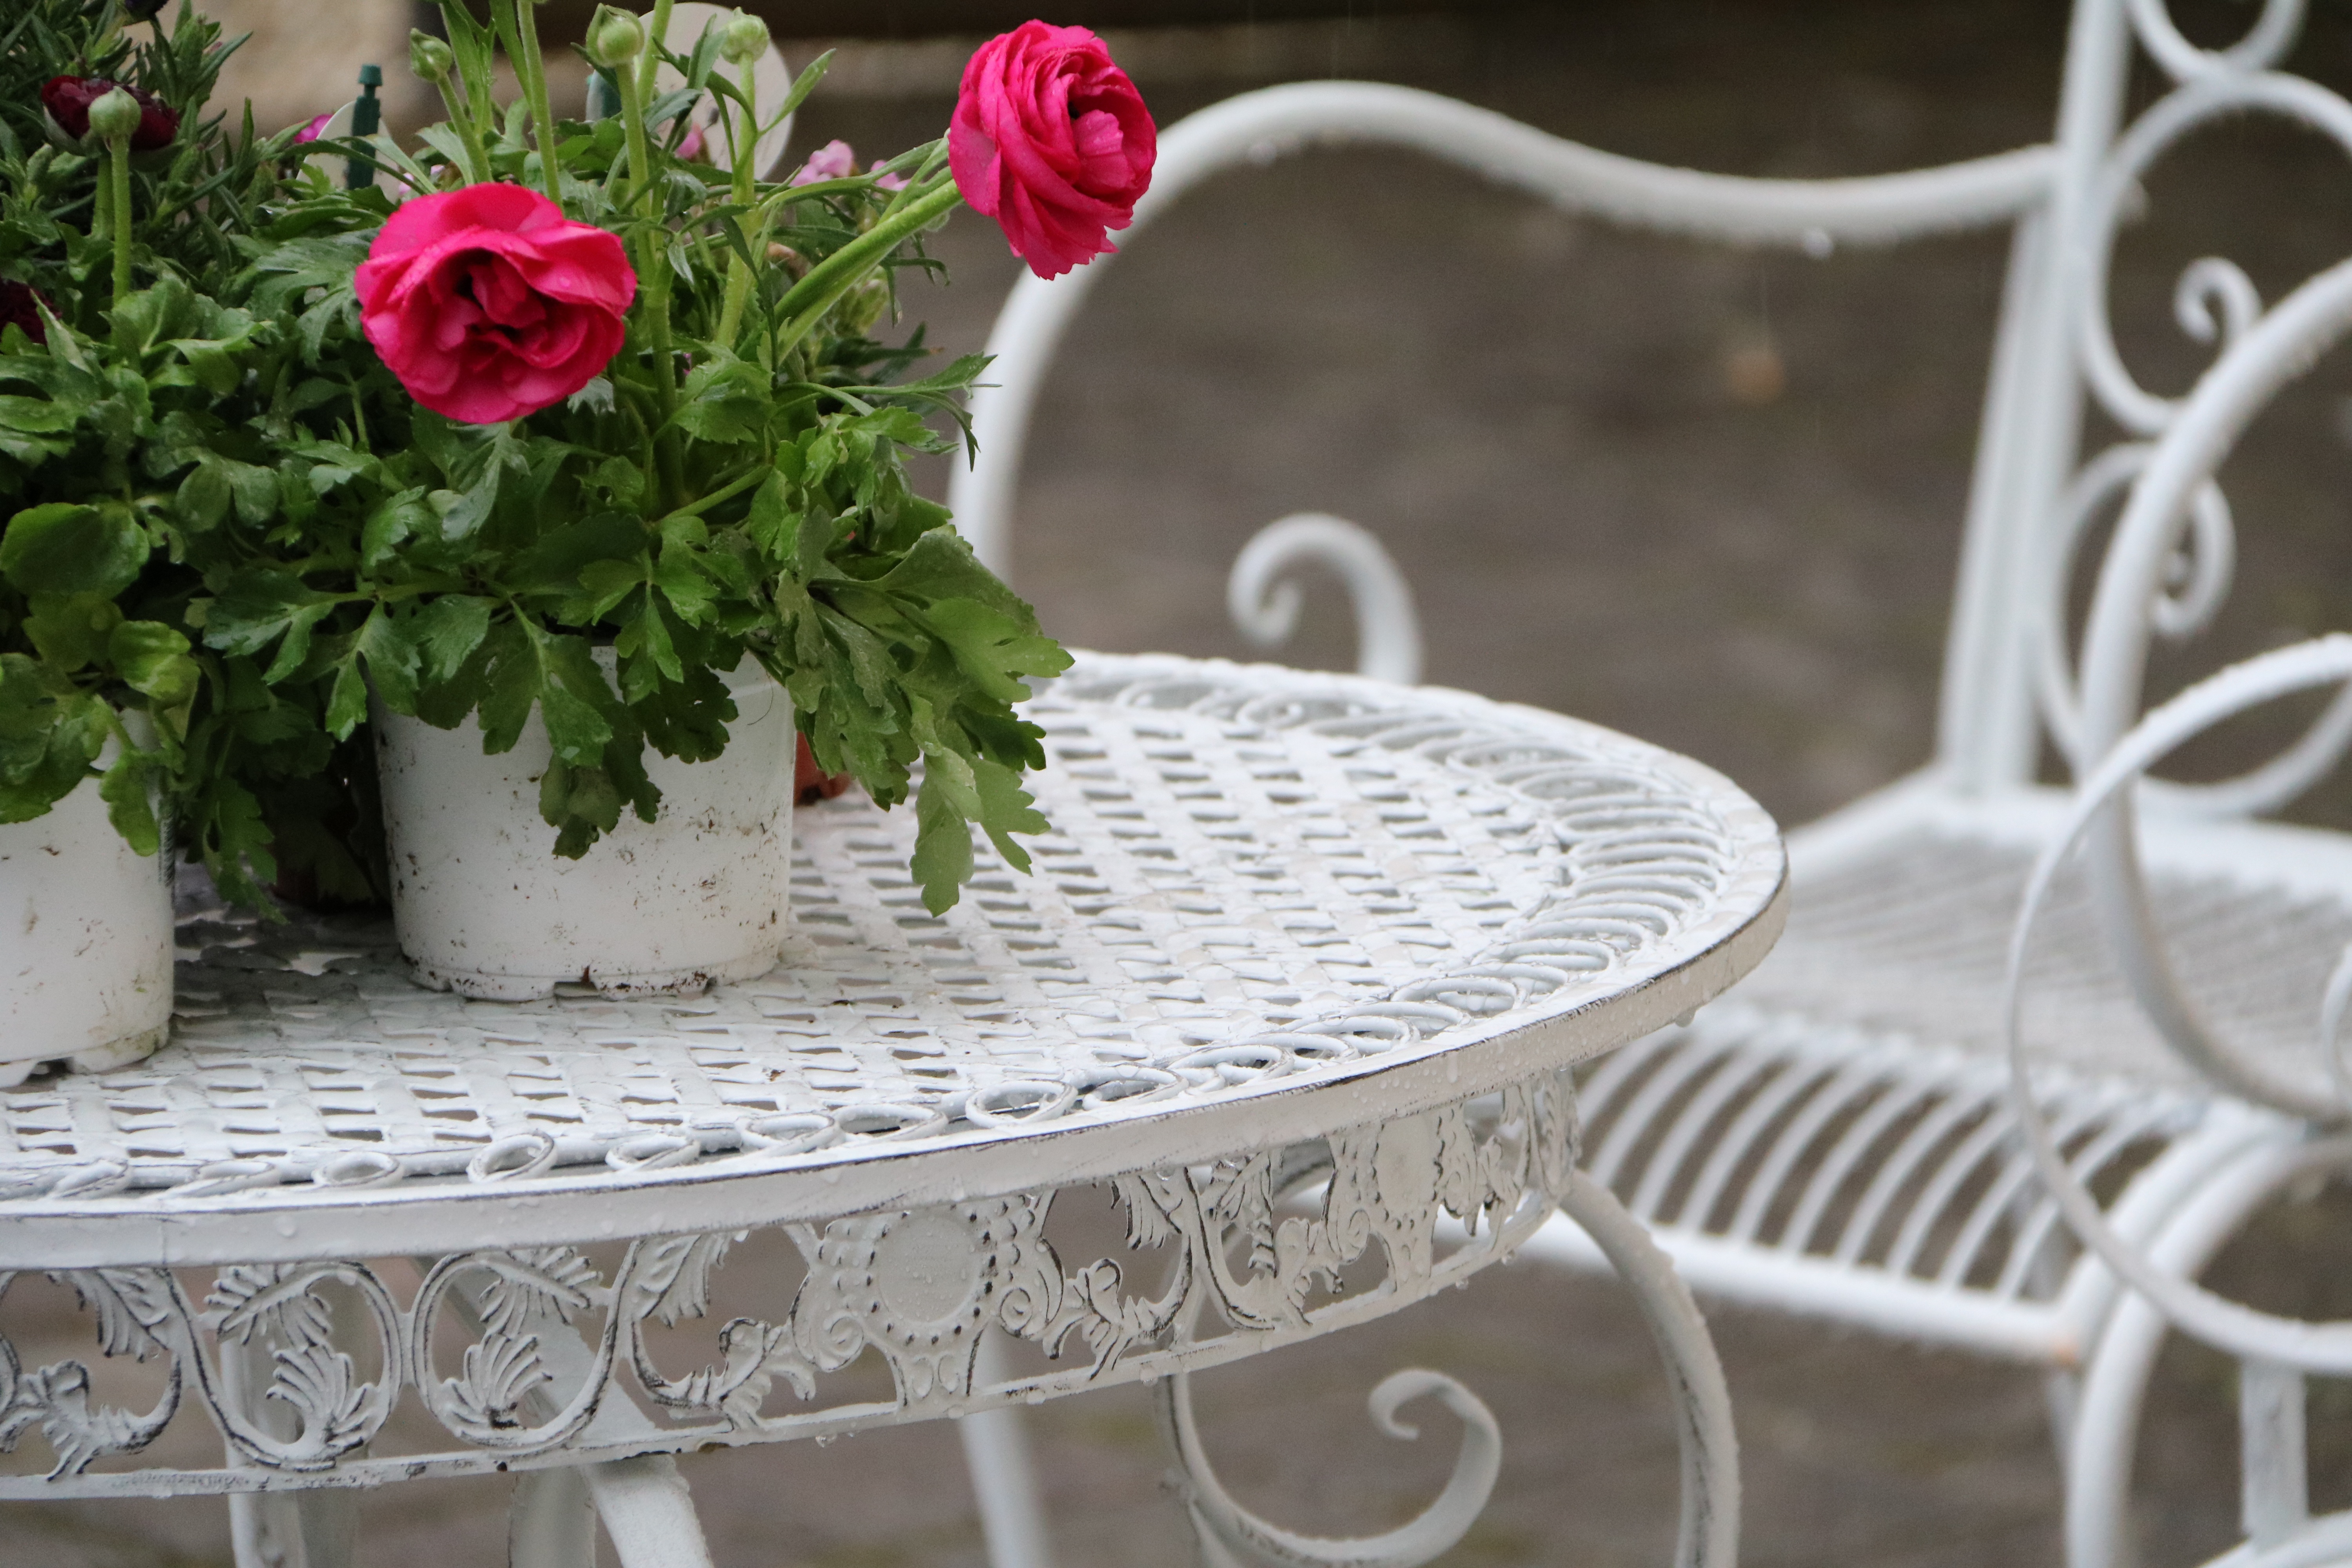
table, plant, white, flower, meal, romantic, material, tablecloth, floristry, spring flowers, ranunculus, flower bouquet, floral design, centrepiece, flower arranging